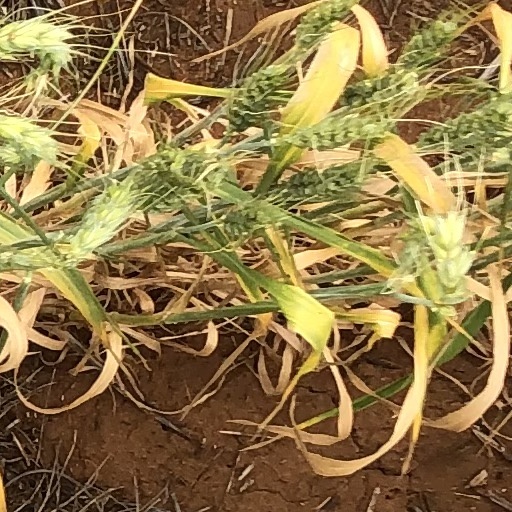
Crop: wheat